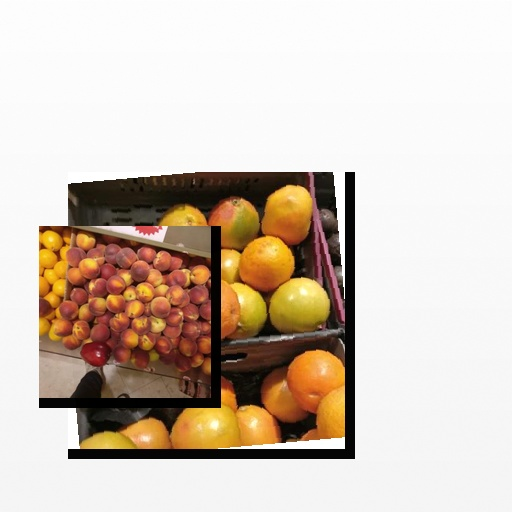
Food items: peach, red_grapefruit